Gold key (DEC)

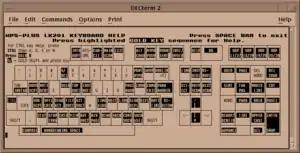
ALL-IN-1 WPS-Plus keyboard layout; functions using the Gold key are shown on black background

PDP-8 processors ran the WPS-8 word processing software package on several models of one- and two-user dedicated "word station" systems.